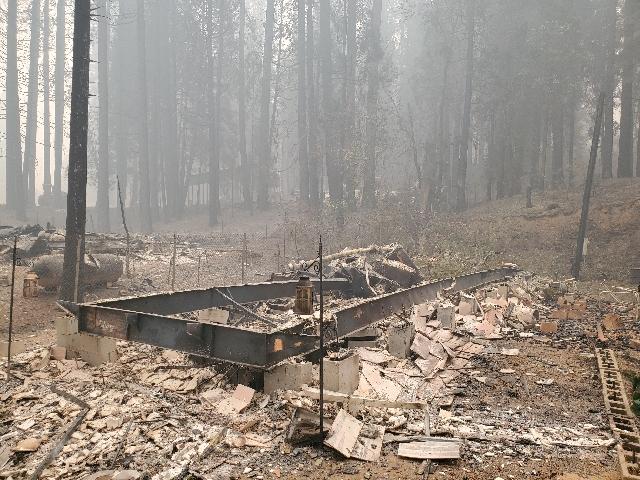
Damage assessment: destroyed